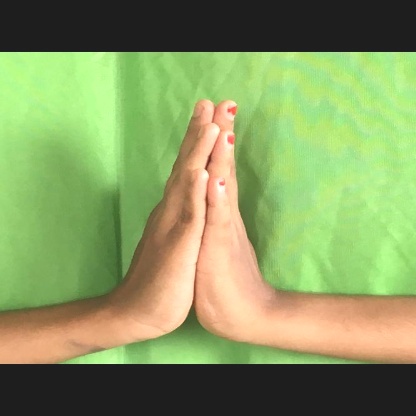
Mudra: Anjali